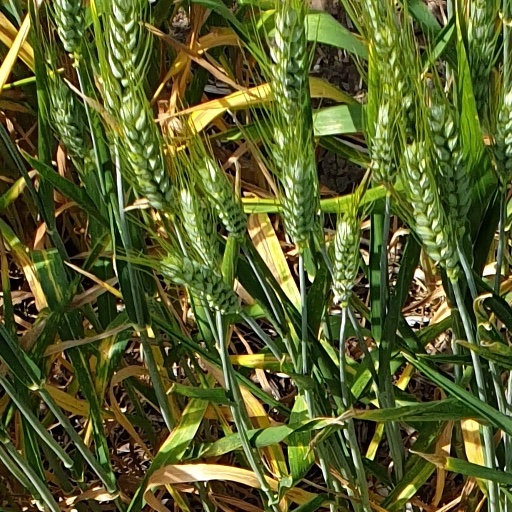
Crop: wheat